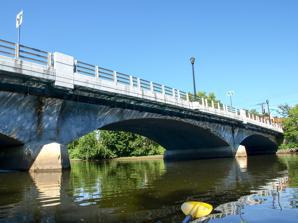
Building: Monroe Street Bridge (Passaic River)
Country: United States of America
Year built: 1908
This article is about crossing of the Passaic River. For others, see Monroe Street Bridge . Bridge in Passaic & Garfield, New Jersey Monroe Street Bridge Coordinates 40°52′08″N 74°06′45″W / 40.86883°N 74.11249°W / 40.86883; -74.11249 Carries Monroe Street Crosses Passaic River Locale Passaic & Garfield New Jersey Owner Passaic County and Bergen County Maintained by Passaic and Bergen ID number 02000I6 020021D Characteristics Design deck arch Material Reinforced concrete Total length 306 feet (93 m) Width 30.2 feet (9.2 m) Longest span 87.9 feet (26.8 m) No. of spans 3 History Engineering design by F.R. Long Company Constructed by C.W. Dean and Company Opened 1908 Location Monroe Street Bridge is bridge over the Passaic River in Passaic and Garfield , New Jersey . The 3-span reinforced concrete elliptical deck arch bridge was built in 1908. It was designed by Colin Wise and built by C.W. Dean and Company. It is 306 feet long and 30.2 feet wide. See also List of crossings of the Lower Passaic River Transport portal Engineering portal New Jersey portal References